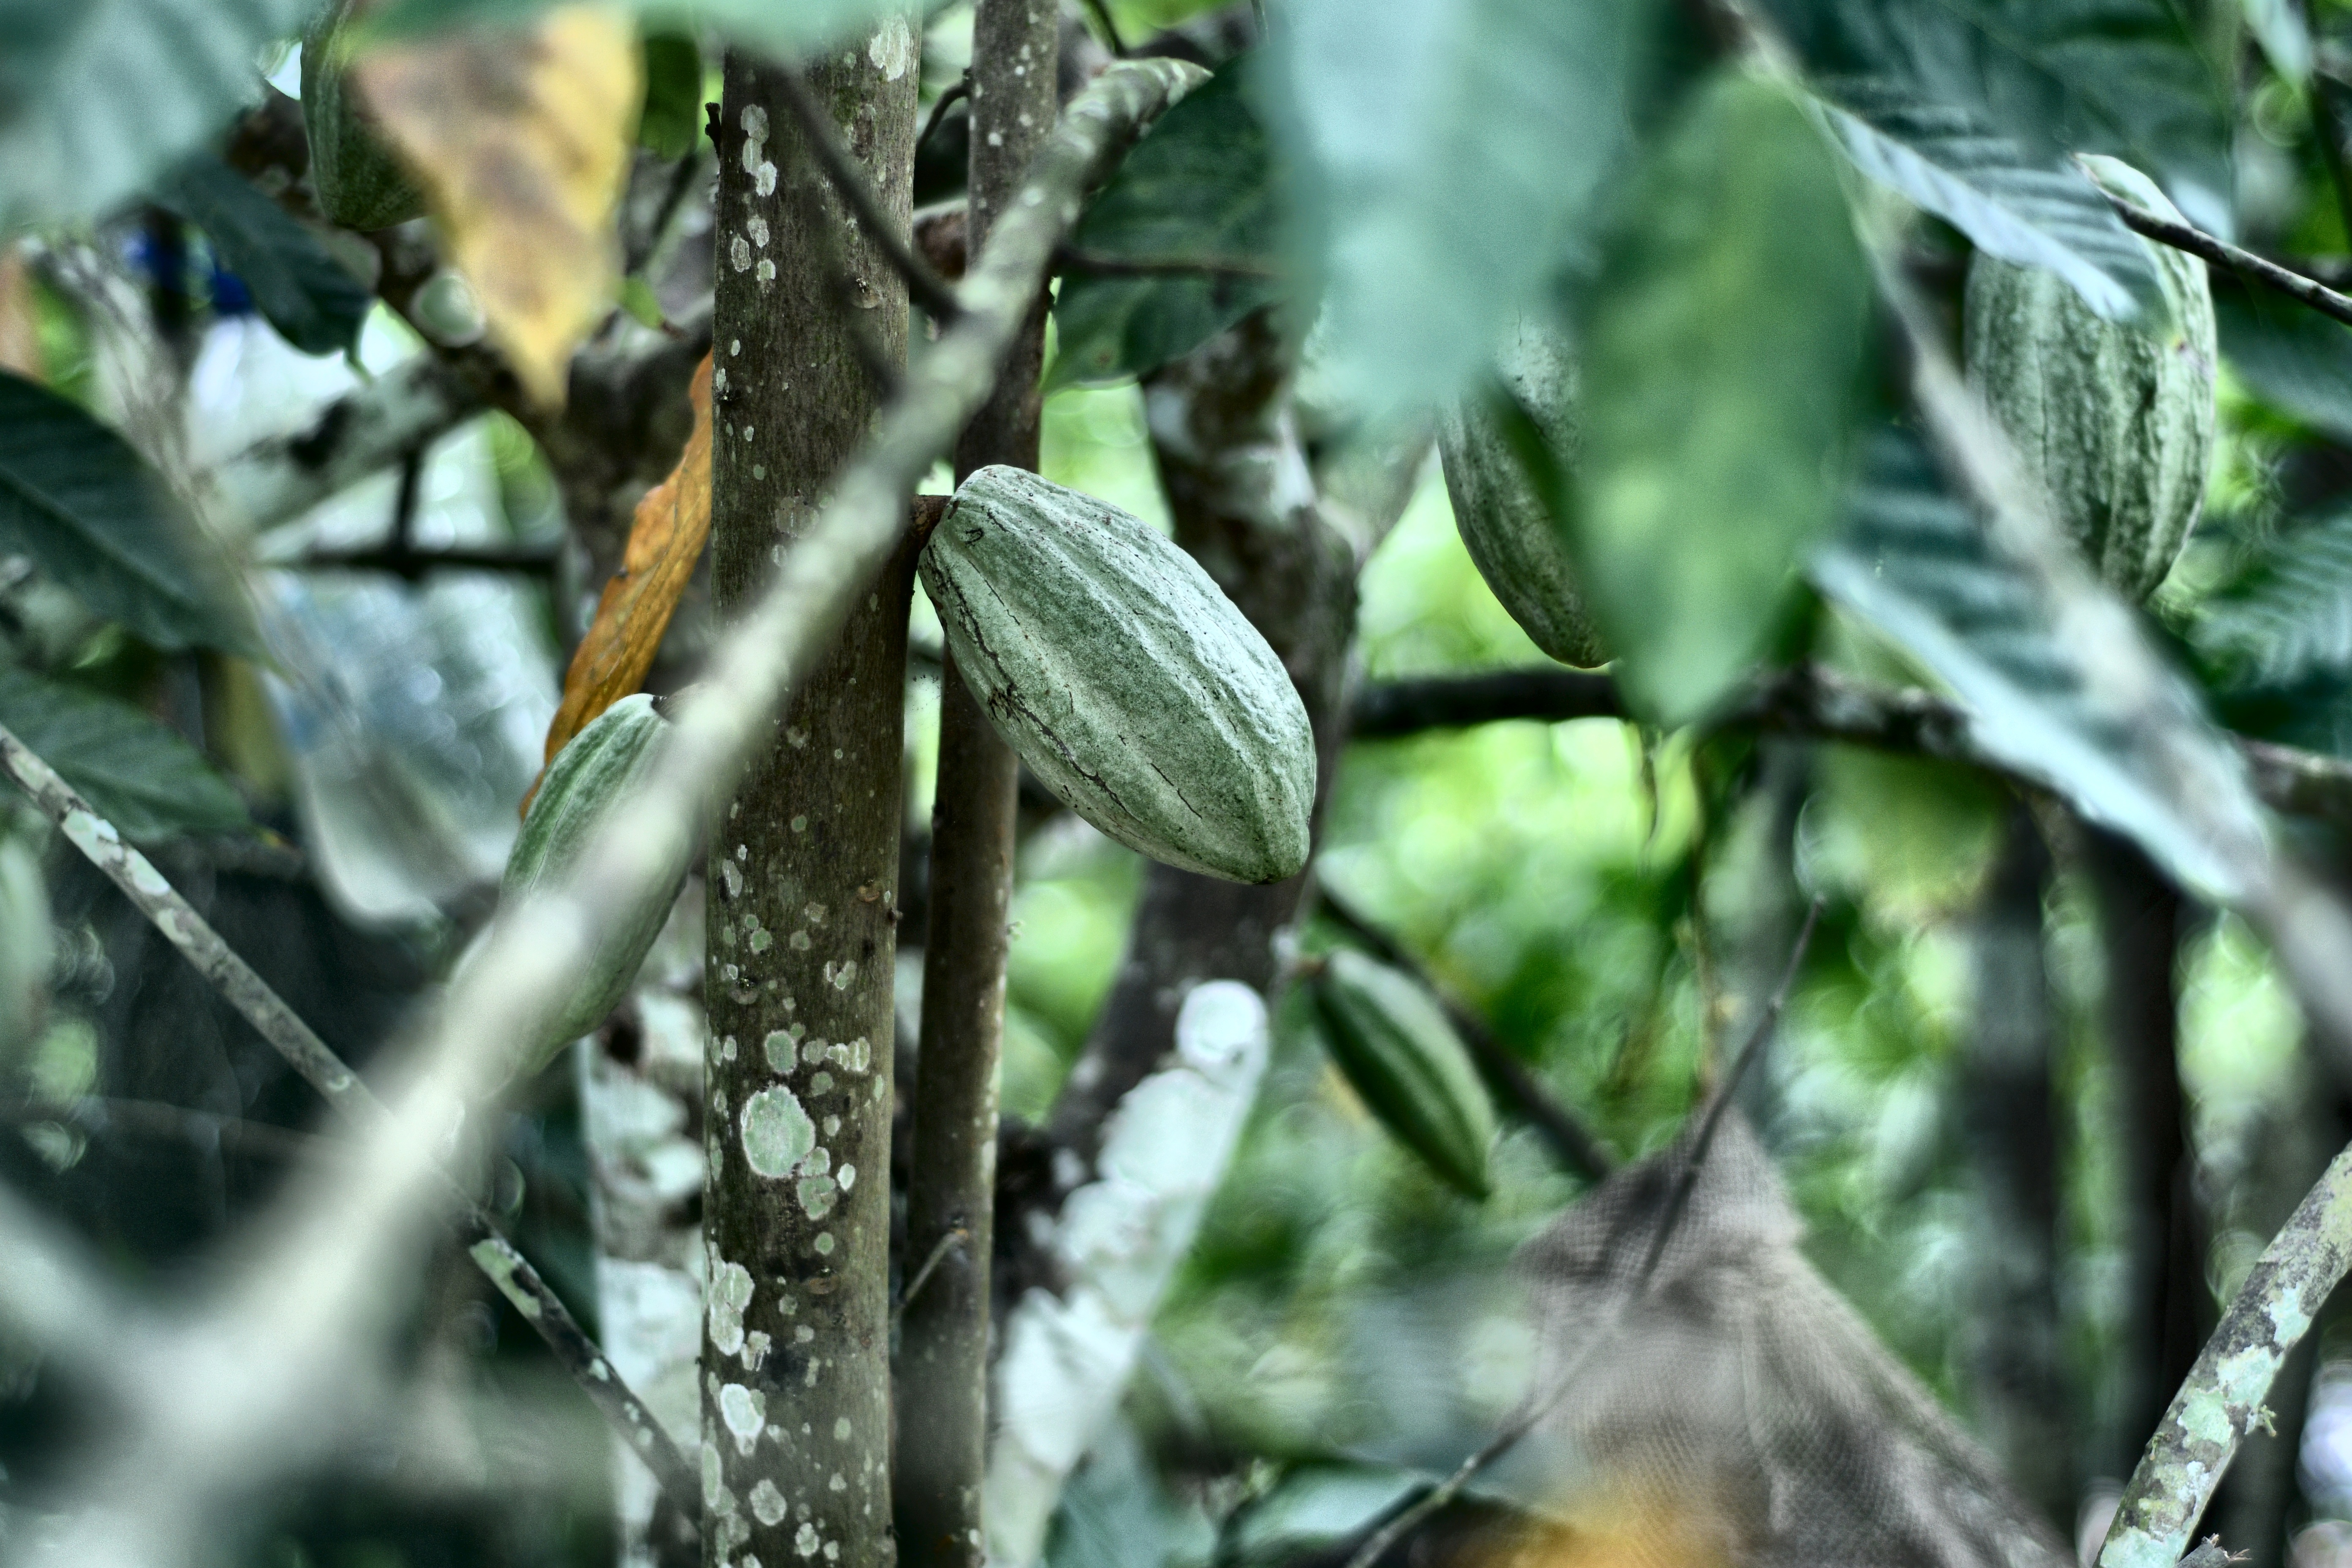
Maturity: unmature
Variety: Guiana